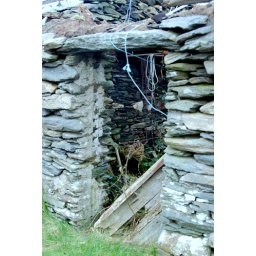
dry stone building near glencolmkille co donegal 28/1/10